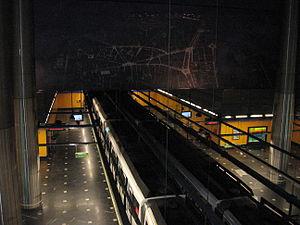
Aeropuerto T1-T2-T3 est une station de la ligne 8 du métro de Madrid qui dessert trois terminaux de l'aéroport Adolfo-Suárez.